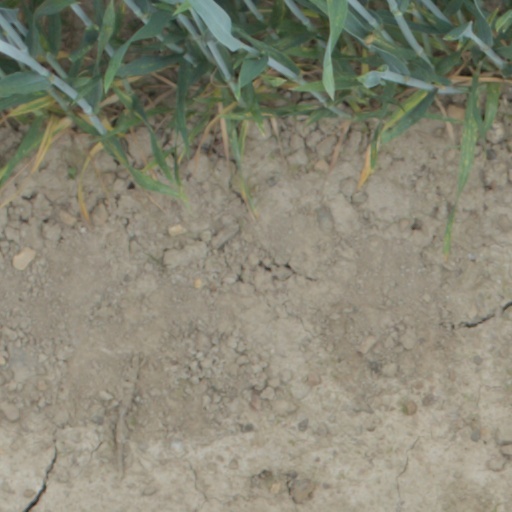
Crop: wheat